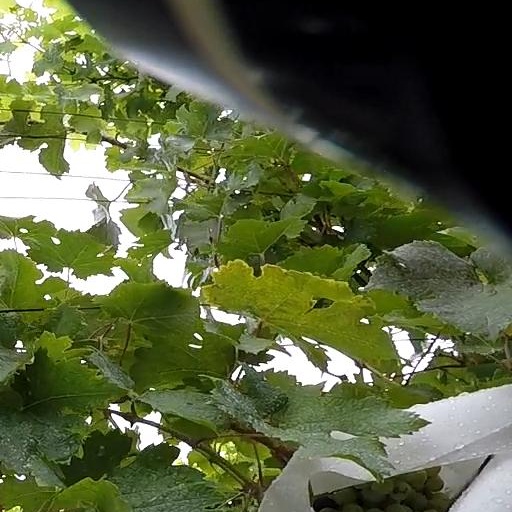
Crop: grape